The Duel (2000 film)

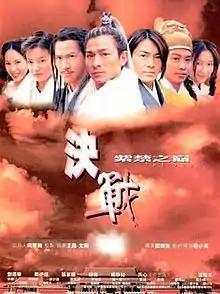
Film poster

The Duel is a 2000 Hong Kong "wuxia" comedy film directed by Andrew Lau and starring Andy Lau, Ekin Cheng, Nick Cheung, Kristy Yang, Zhao Wei and Patrick Tam.